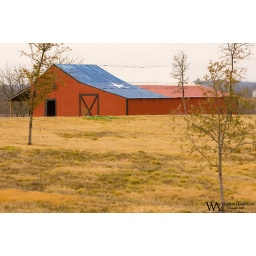
Came across this barn in my road trip this past weekend